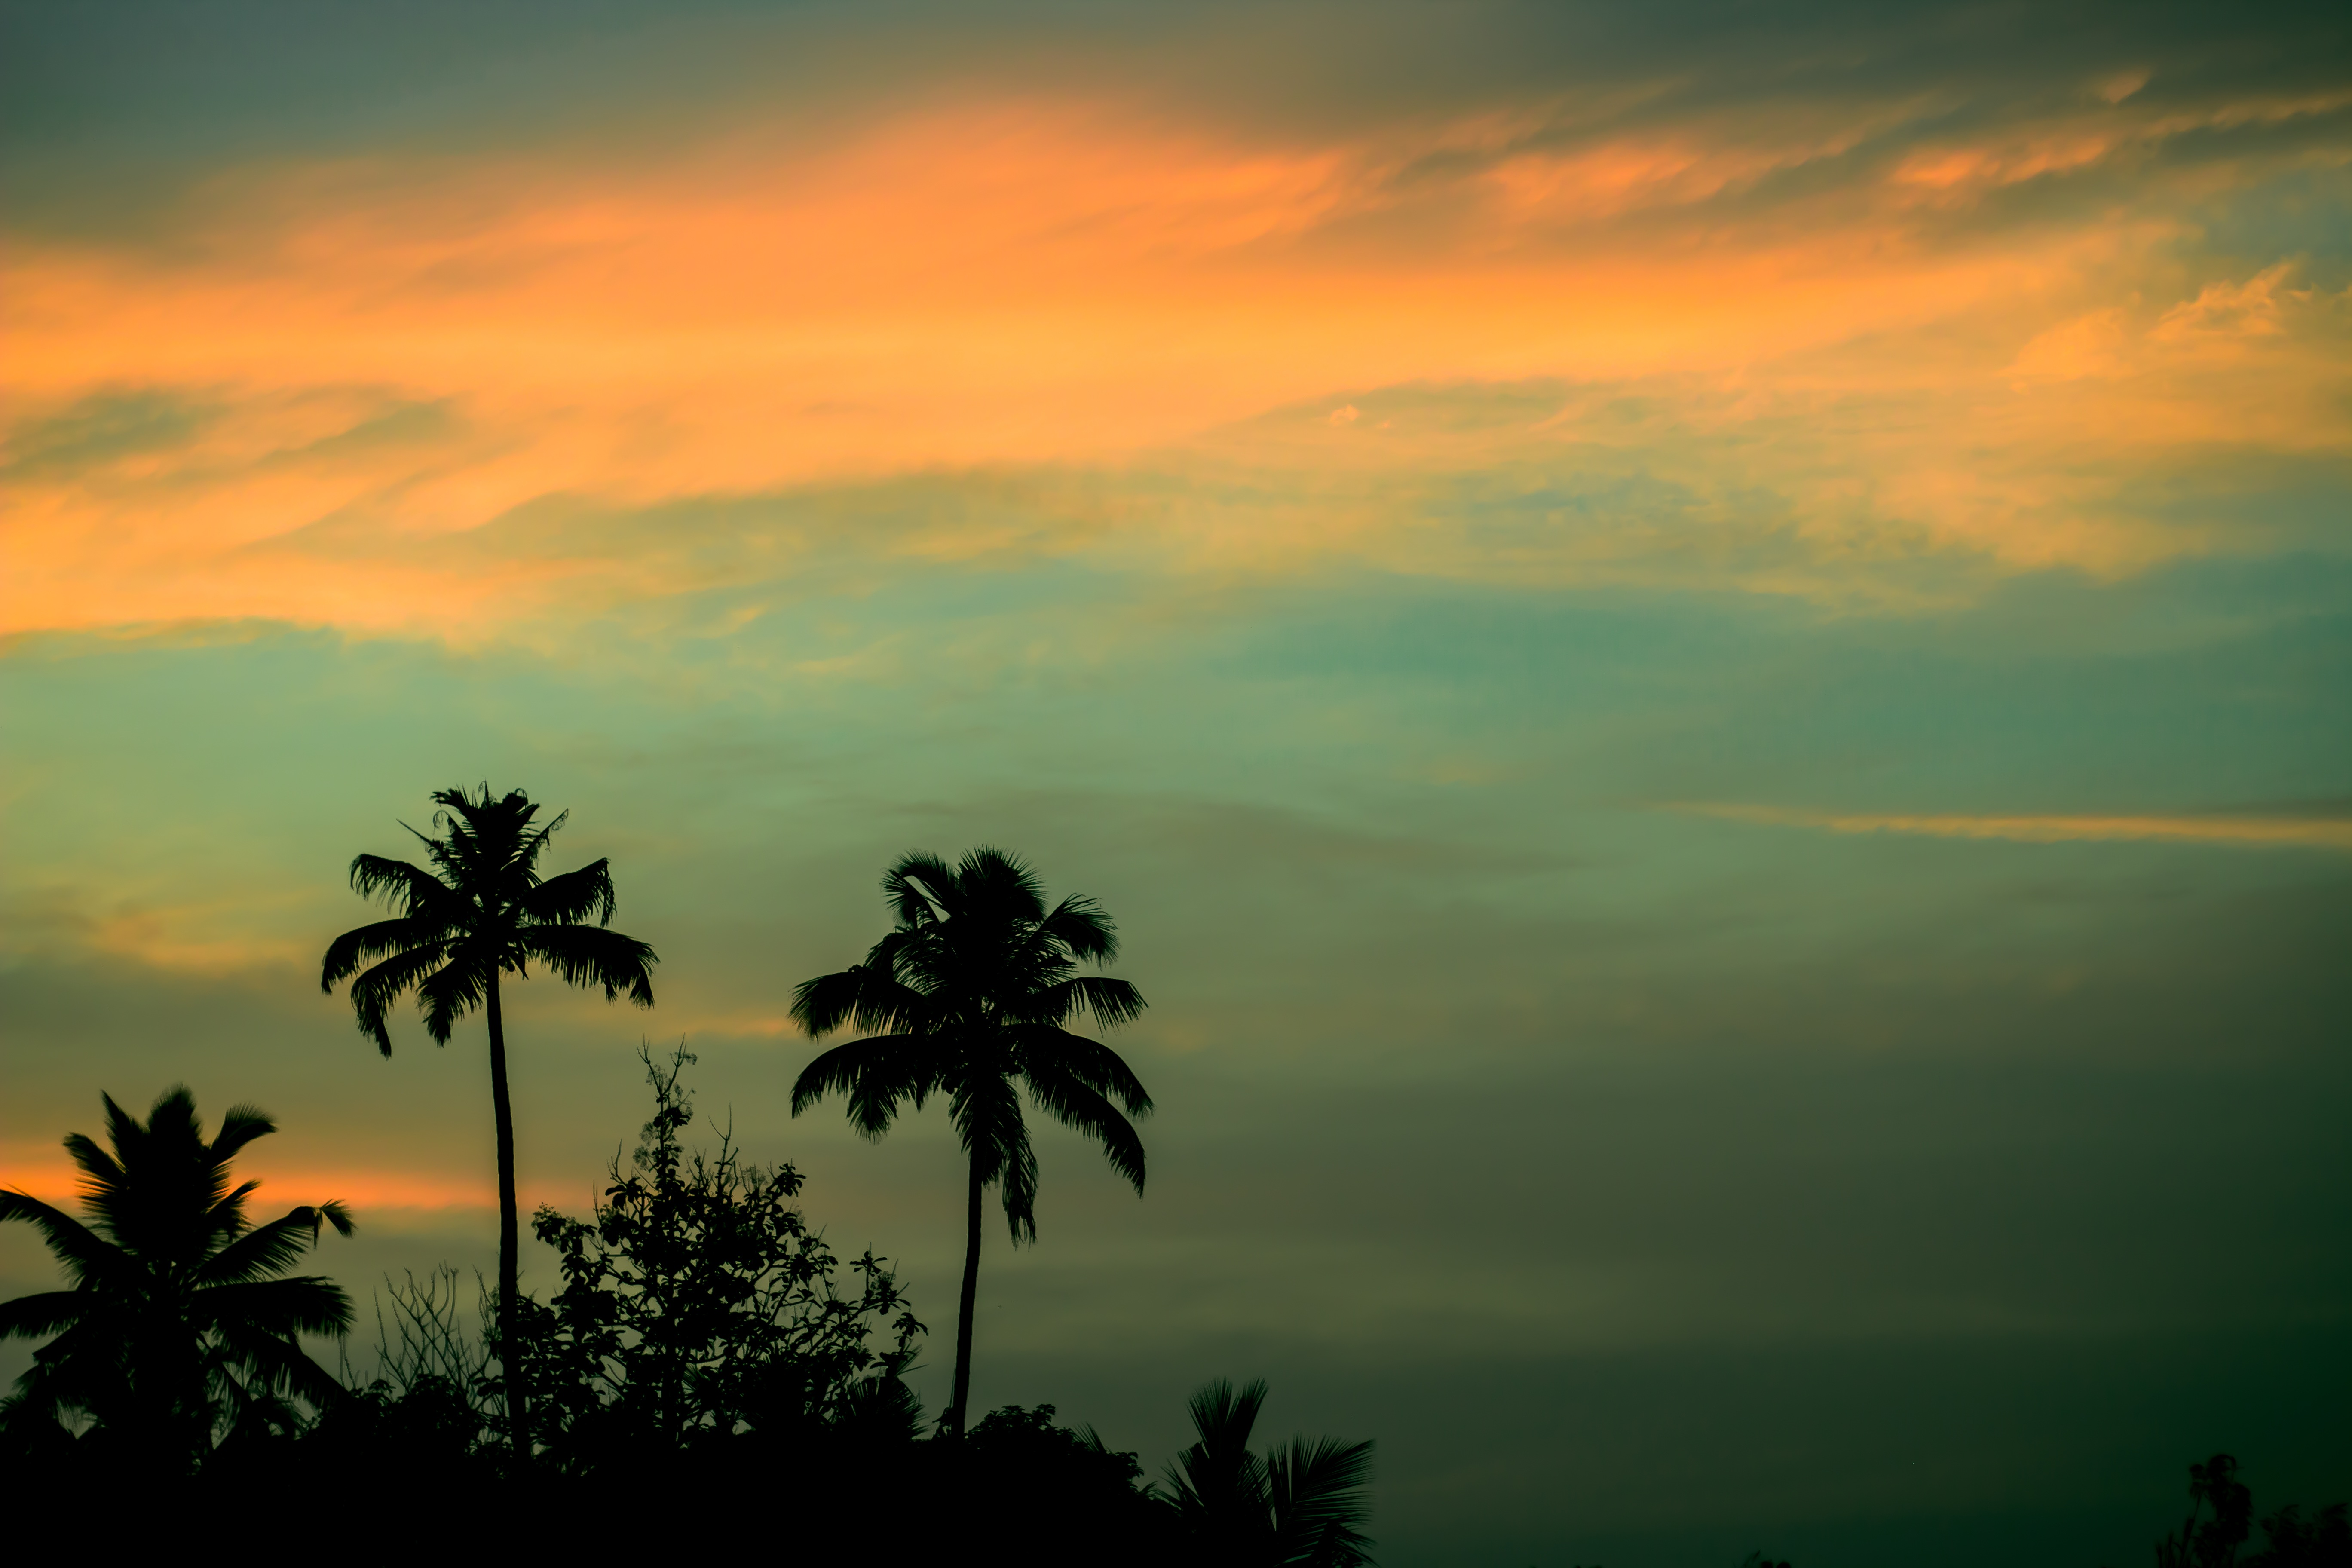
tree, nature, horizon, cloud, sky, sunrise, sunset, field, sunlight, morning, hill, dawn, atmosphere, dusk, evening, orange, blue, savanna, plain, skies, coconuts, palm trees, afterglow, meteorological phenomenon, atmospheric phenomenon